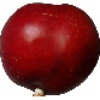
Label: Nectarine 1